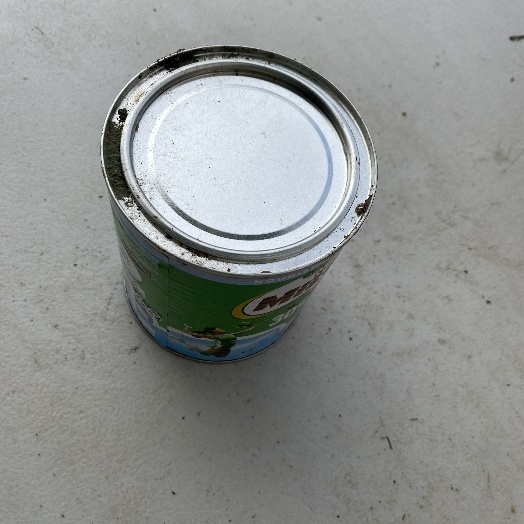
Label: Metal